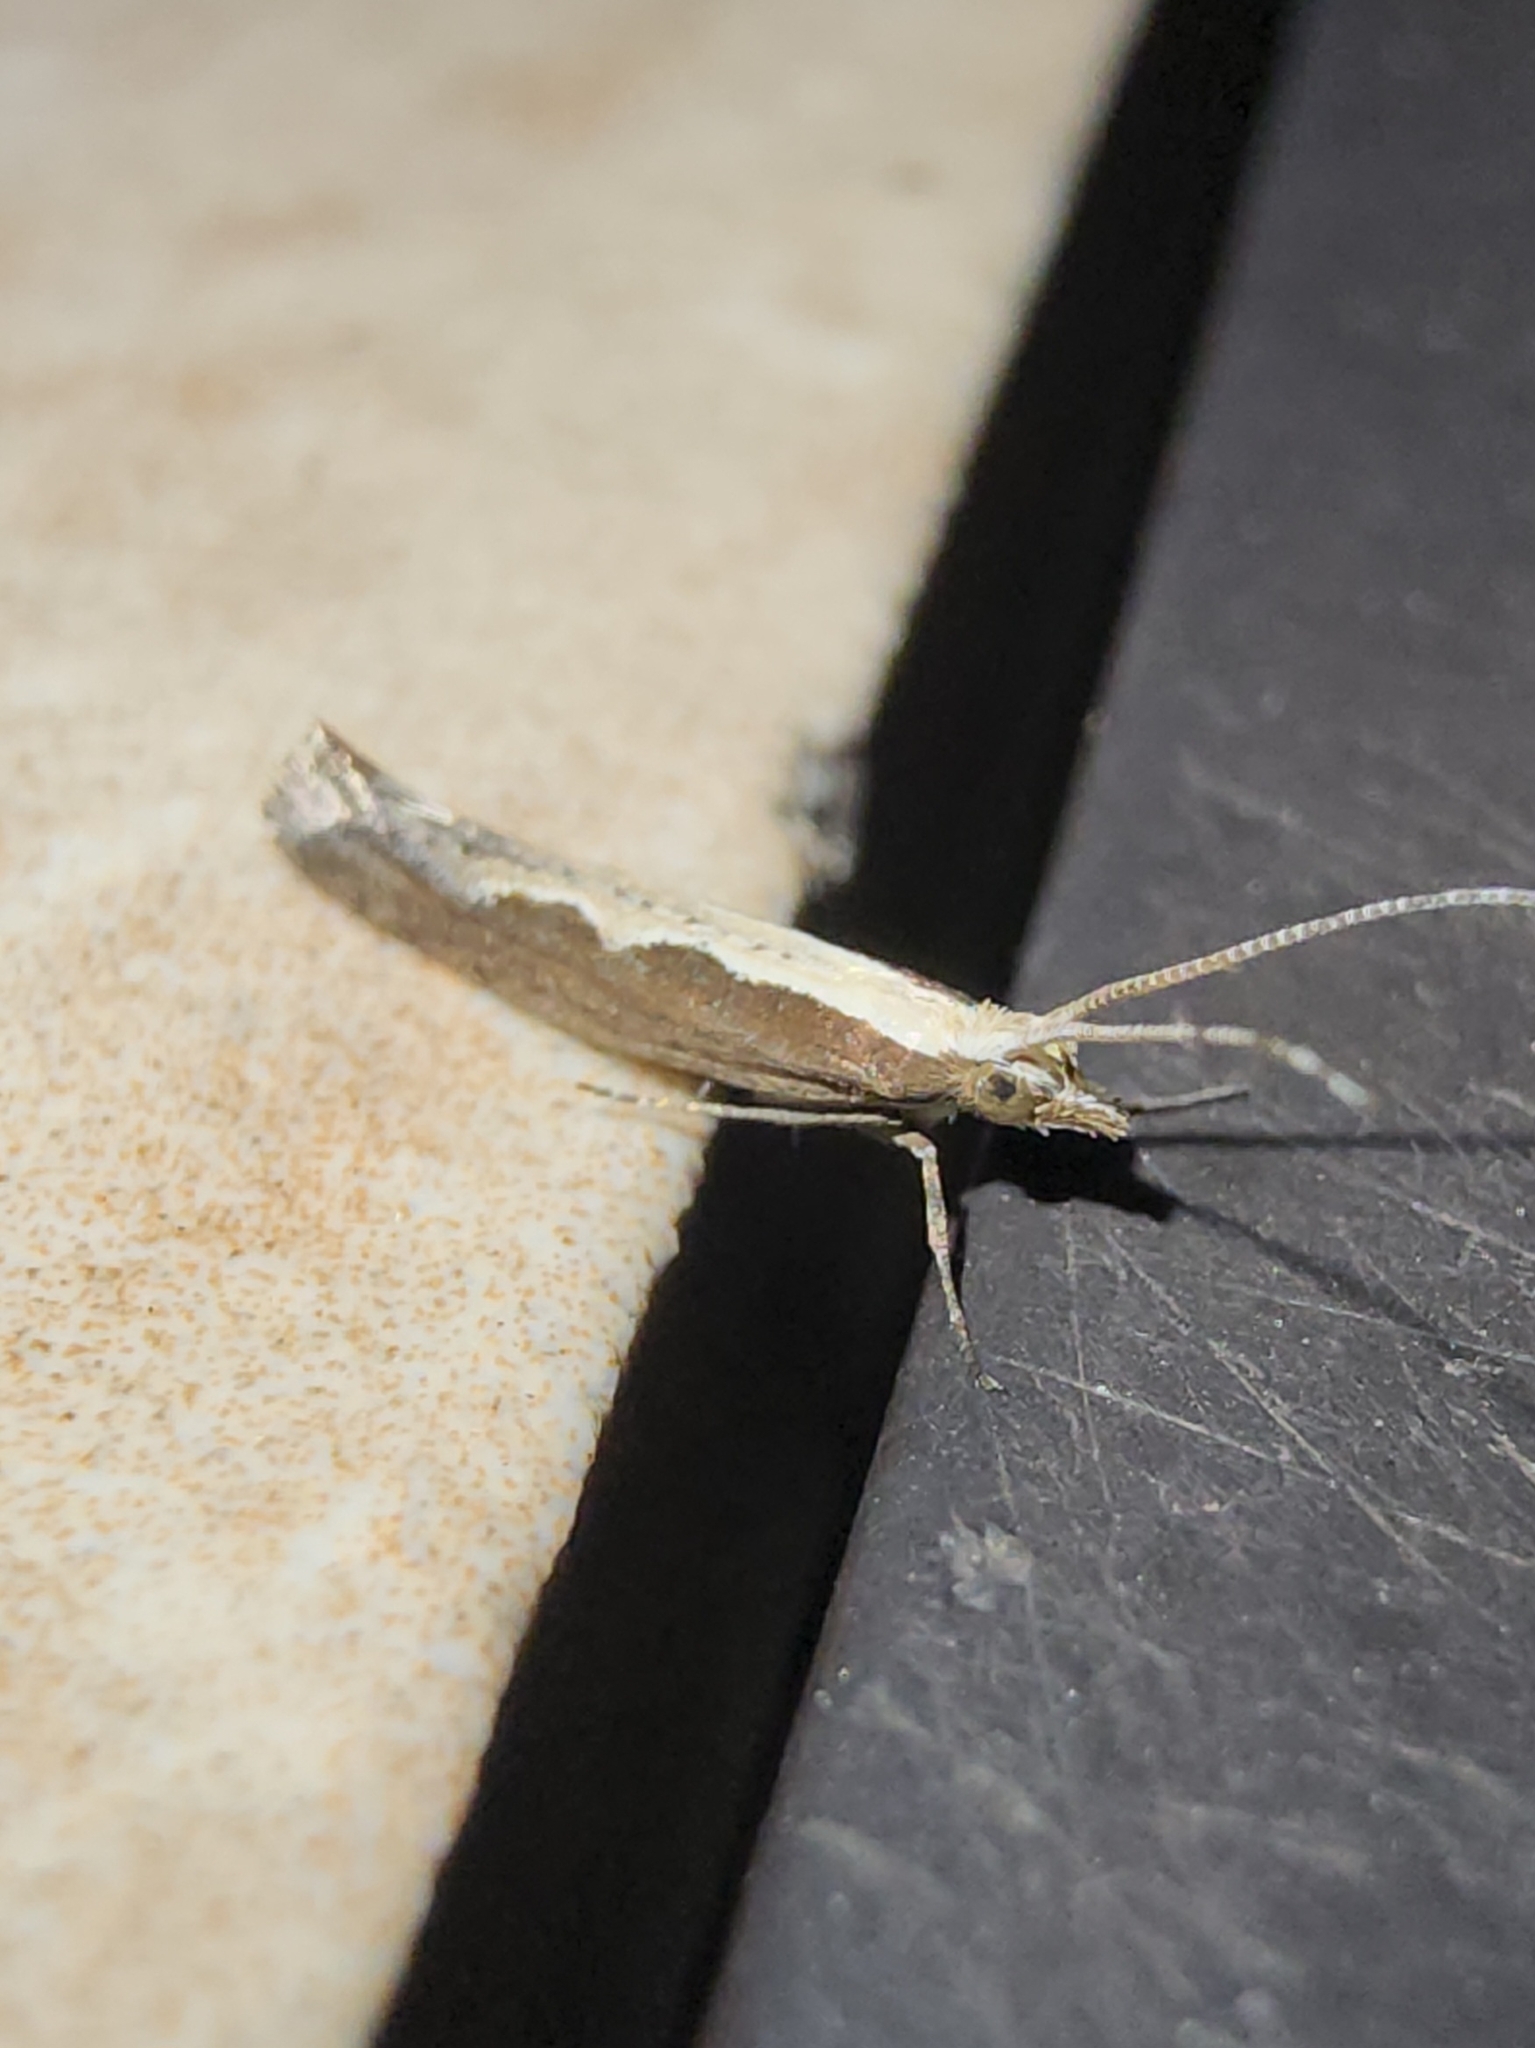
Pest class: diamondback_moth